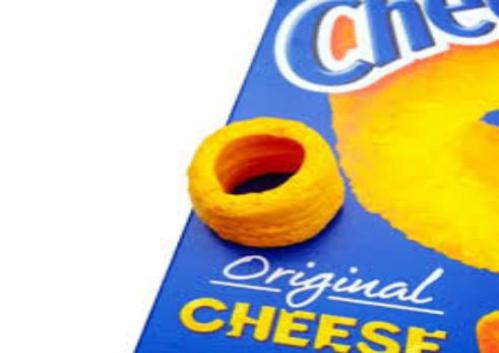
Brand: cheezels
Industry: Food